Yustyn Pigulyak

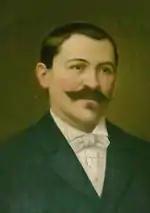
Self-portrait (1885)

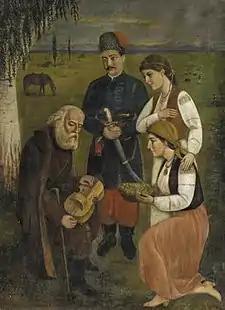
Memories of Ukraine

Yustyn Hrihorovych Pihulyak (Ukrainian: Юстин Григорович Пігуляк; 2 June 1845, Mamaivtsi, Chernivtsi Raion - 2 June 1919, Chernivtsi) was a Ukrainian painter, portraitist and public figure in Bukovina in Austria-Hungary.